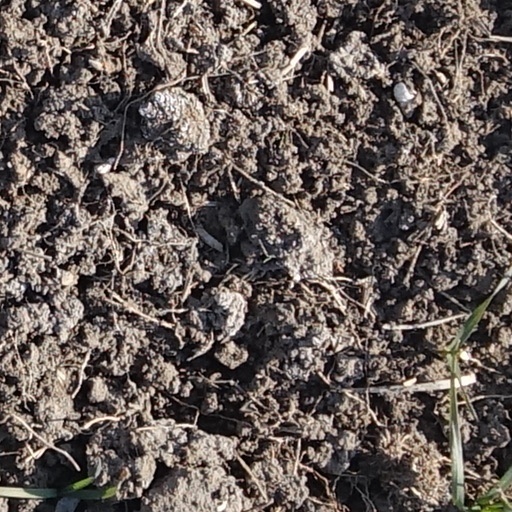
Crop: wheat